39th Oregon Legislative Assembly

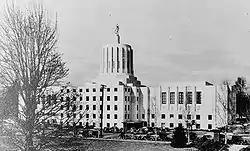
Backside of the capitol in 1939

The 39th Oregon Legislative Assembly was the legislative session of the Oregon Legislative Assembly that convened on January 11, 1937 and adjourned March 8. It was the first assembly held in the second state capitol after the 1935 fire. The building was still partially damaged, but important parts, like the legislative chambers were ready for use.